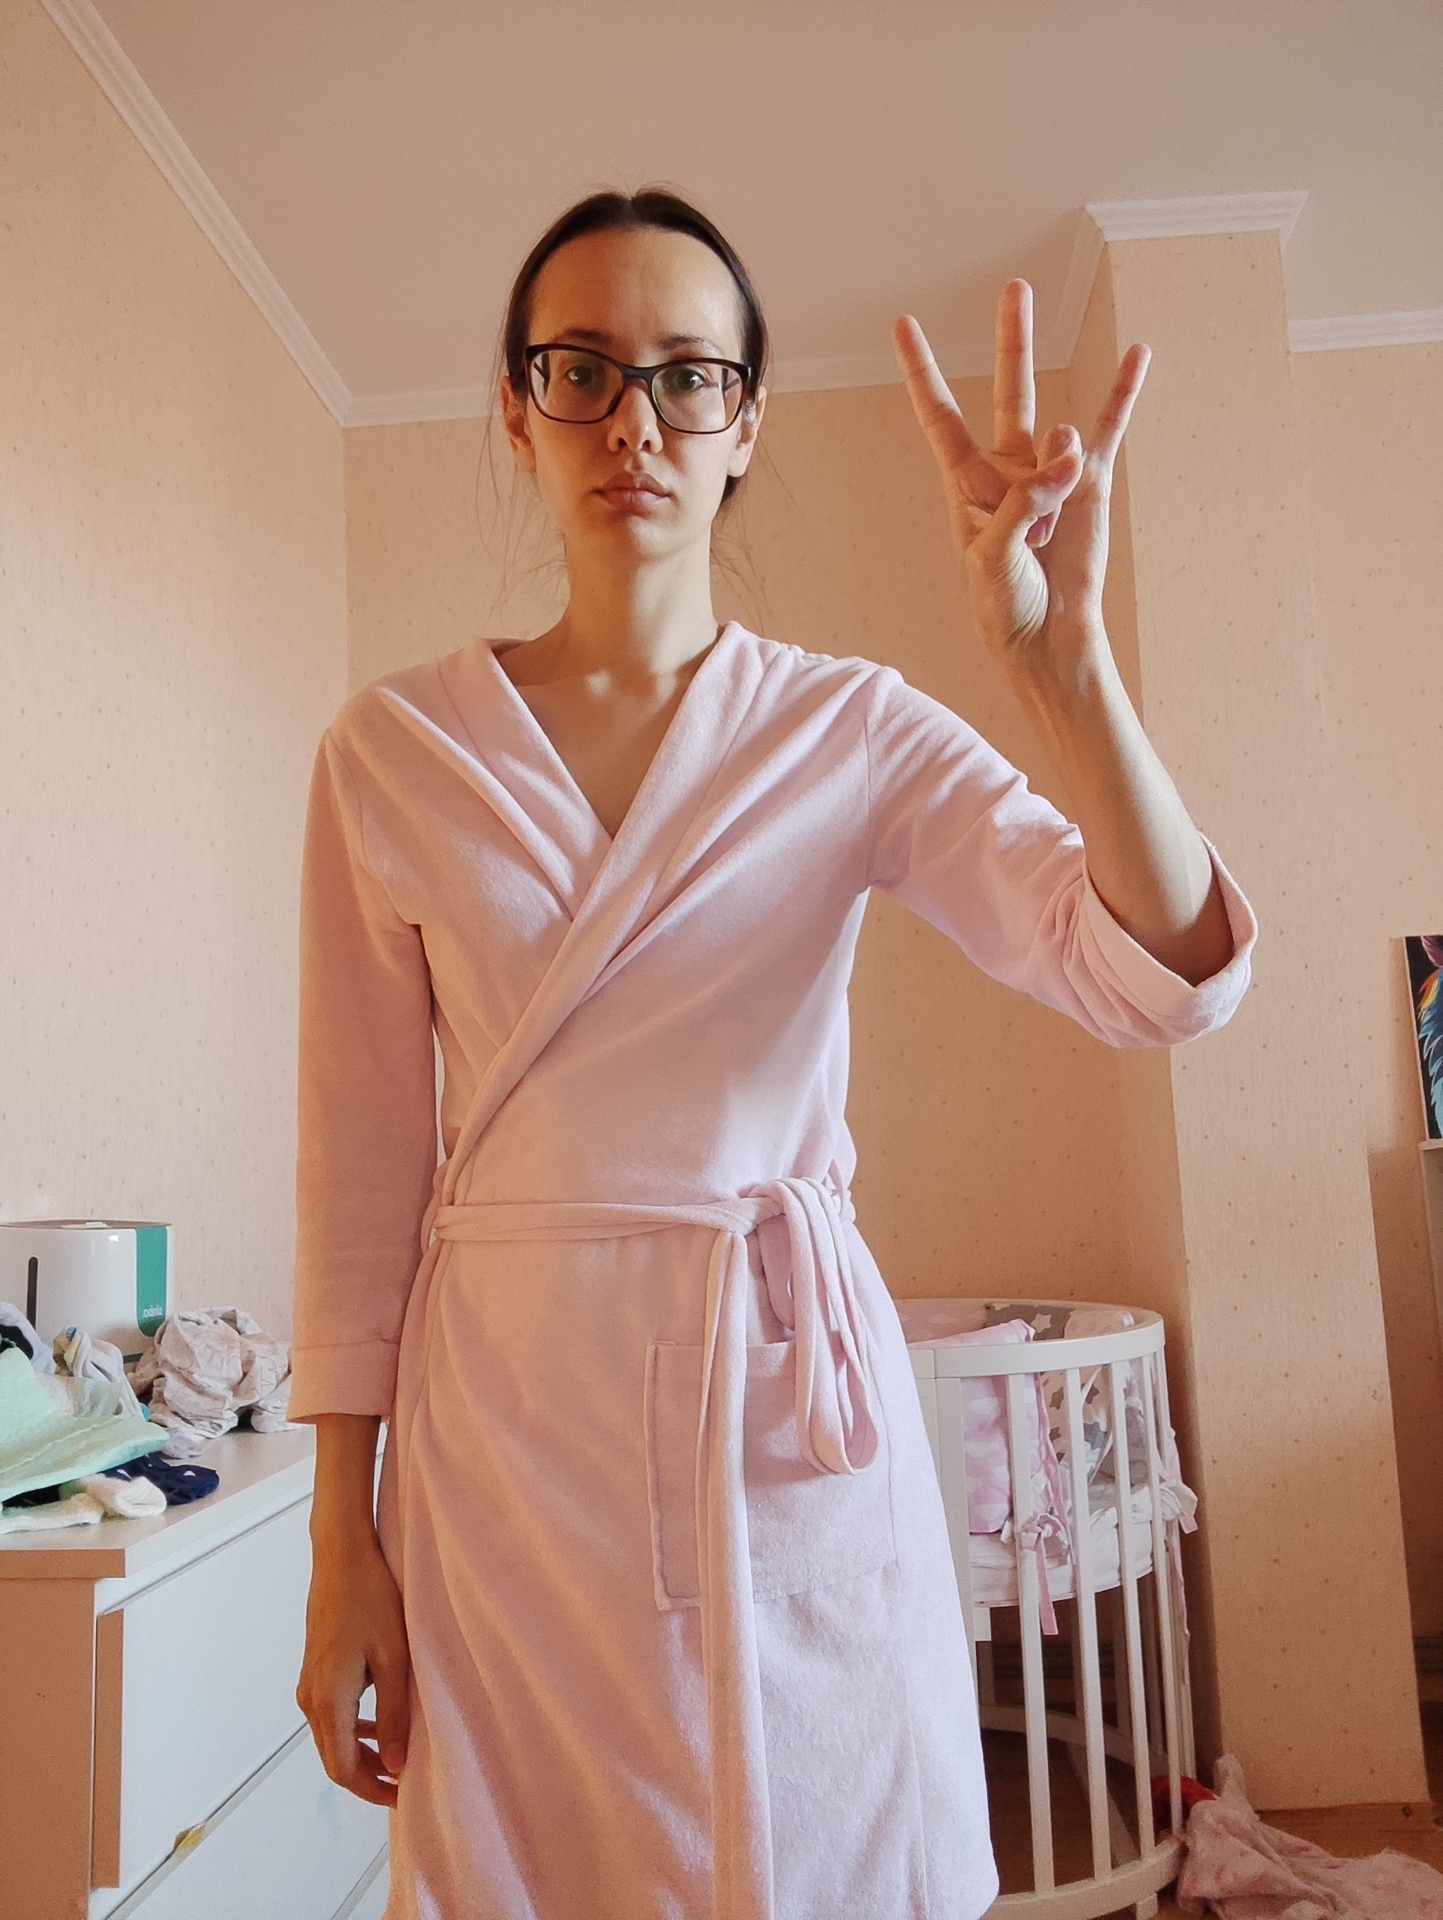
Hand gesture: three3